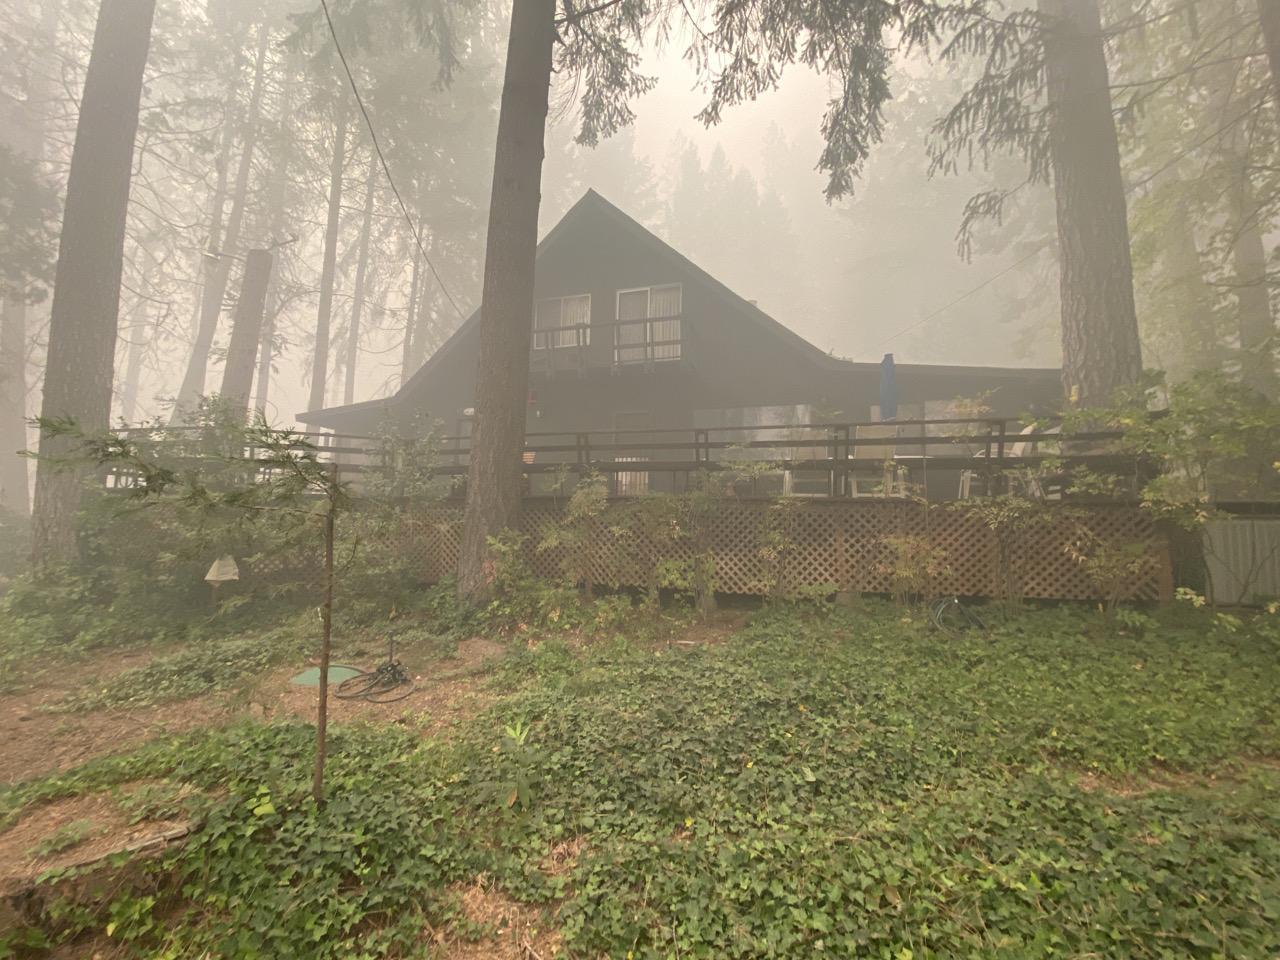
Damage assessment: no_damage